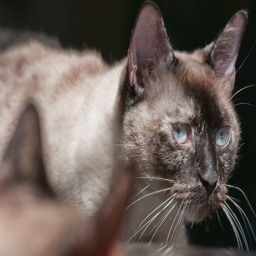
A cat with blues eyes sitting on a table.
An old siamese cat with long whiskers is sitting next to another cat.
A brown and white Siamese cat with blue eyes.
this gray and brown cat has light blue eyes
A cat is staring ahead as the back another cat's head is seen in front of him.